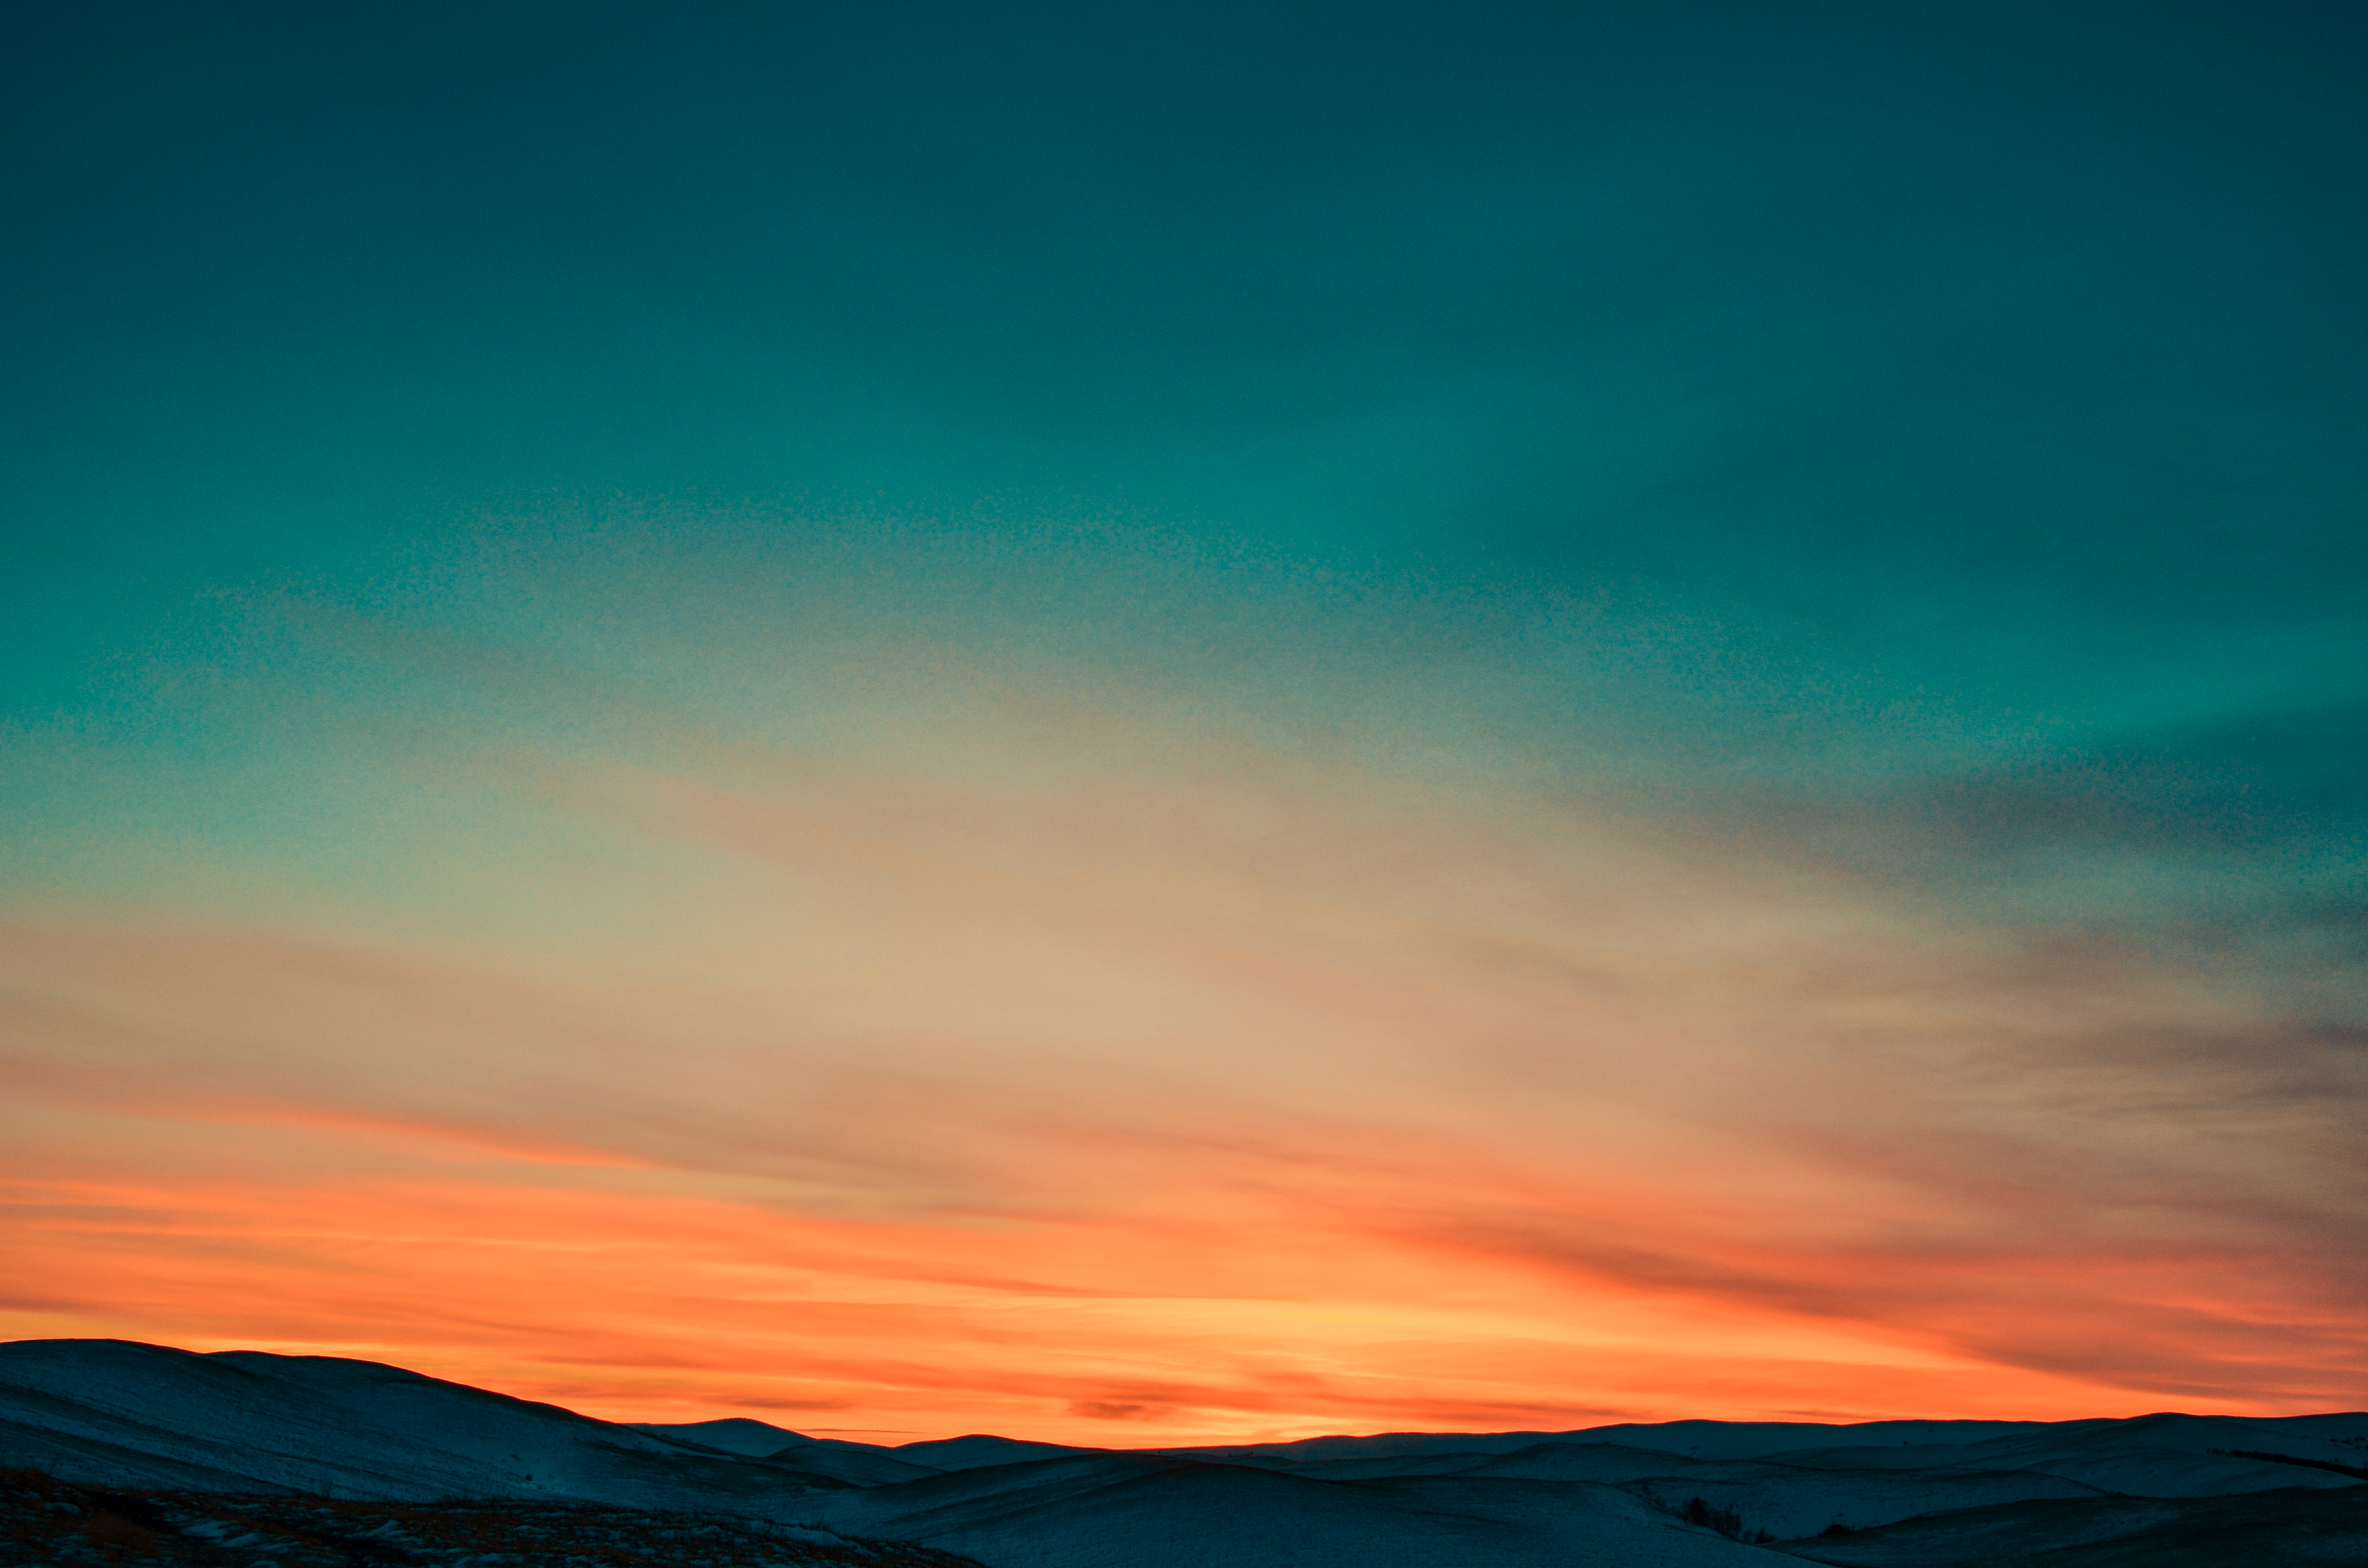
sea, nature, ocean, horizon, mountain, cloud, sky, sunrise, sunset, sunlight, morning, wave, dawn, atmosphere, dusk, evening, hills, mountains, afterglow, red sky at morning